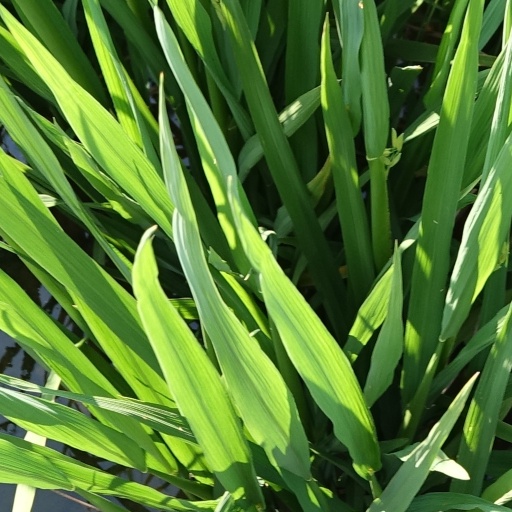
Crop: rice